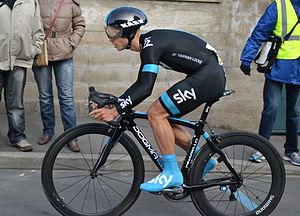
Jonathan Tiernan-Locke est un cycliste britannique, né le 26 décembre 1984 à Plymouth, professionnel entre 2009 et 2014. En raison d'anomalies sur son passeport sanguin dues à la prise d'EPO, il est suspendu en 2014 et son contrat avec l'équipe Sky est rompu. Après un bref retour en 2016, il arrête définitivement sa carrière en février 2017.